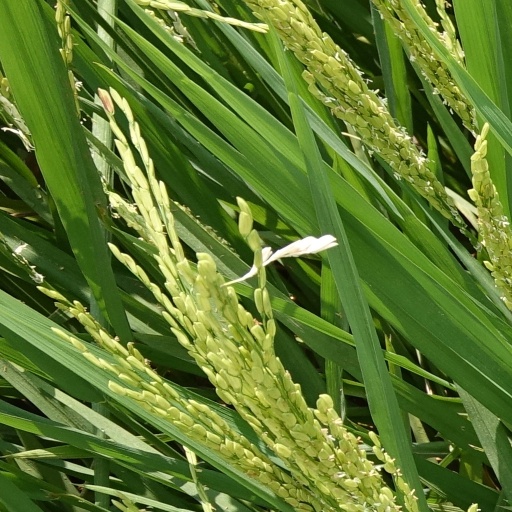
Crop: rice